Viktor Nazarov

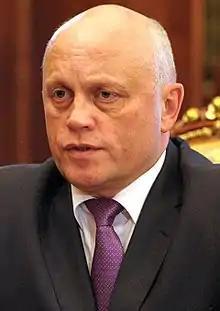
Nazarov in 2014

Viktor Ivanovich Nazarov (Russian: Виктор Иванович Назаров; born 18 October 1962) is a Russian businessman and politician. Nazarov served as the 2nd Governor of Omsk Oblast from 2012 through 2017. Prior to his election as governor, he was a member of the Legislative Assembly of Omsk Oblast and the General Director of OmskRegionGaz.